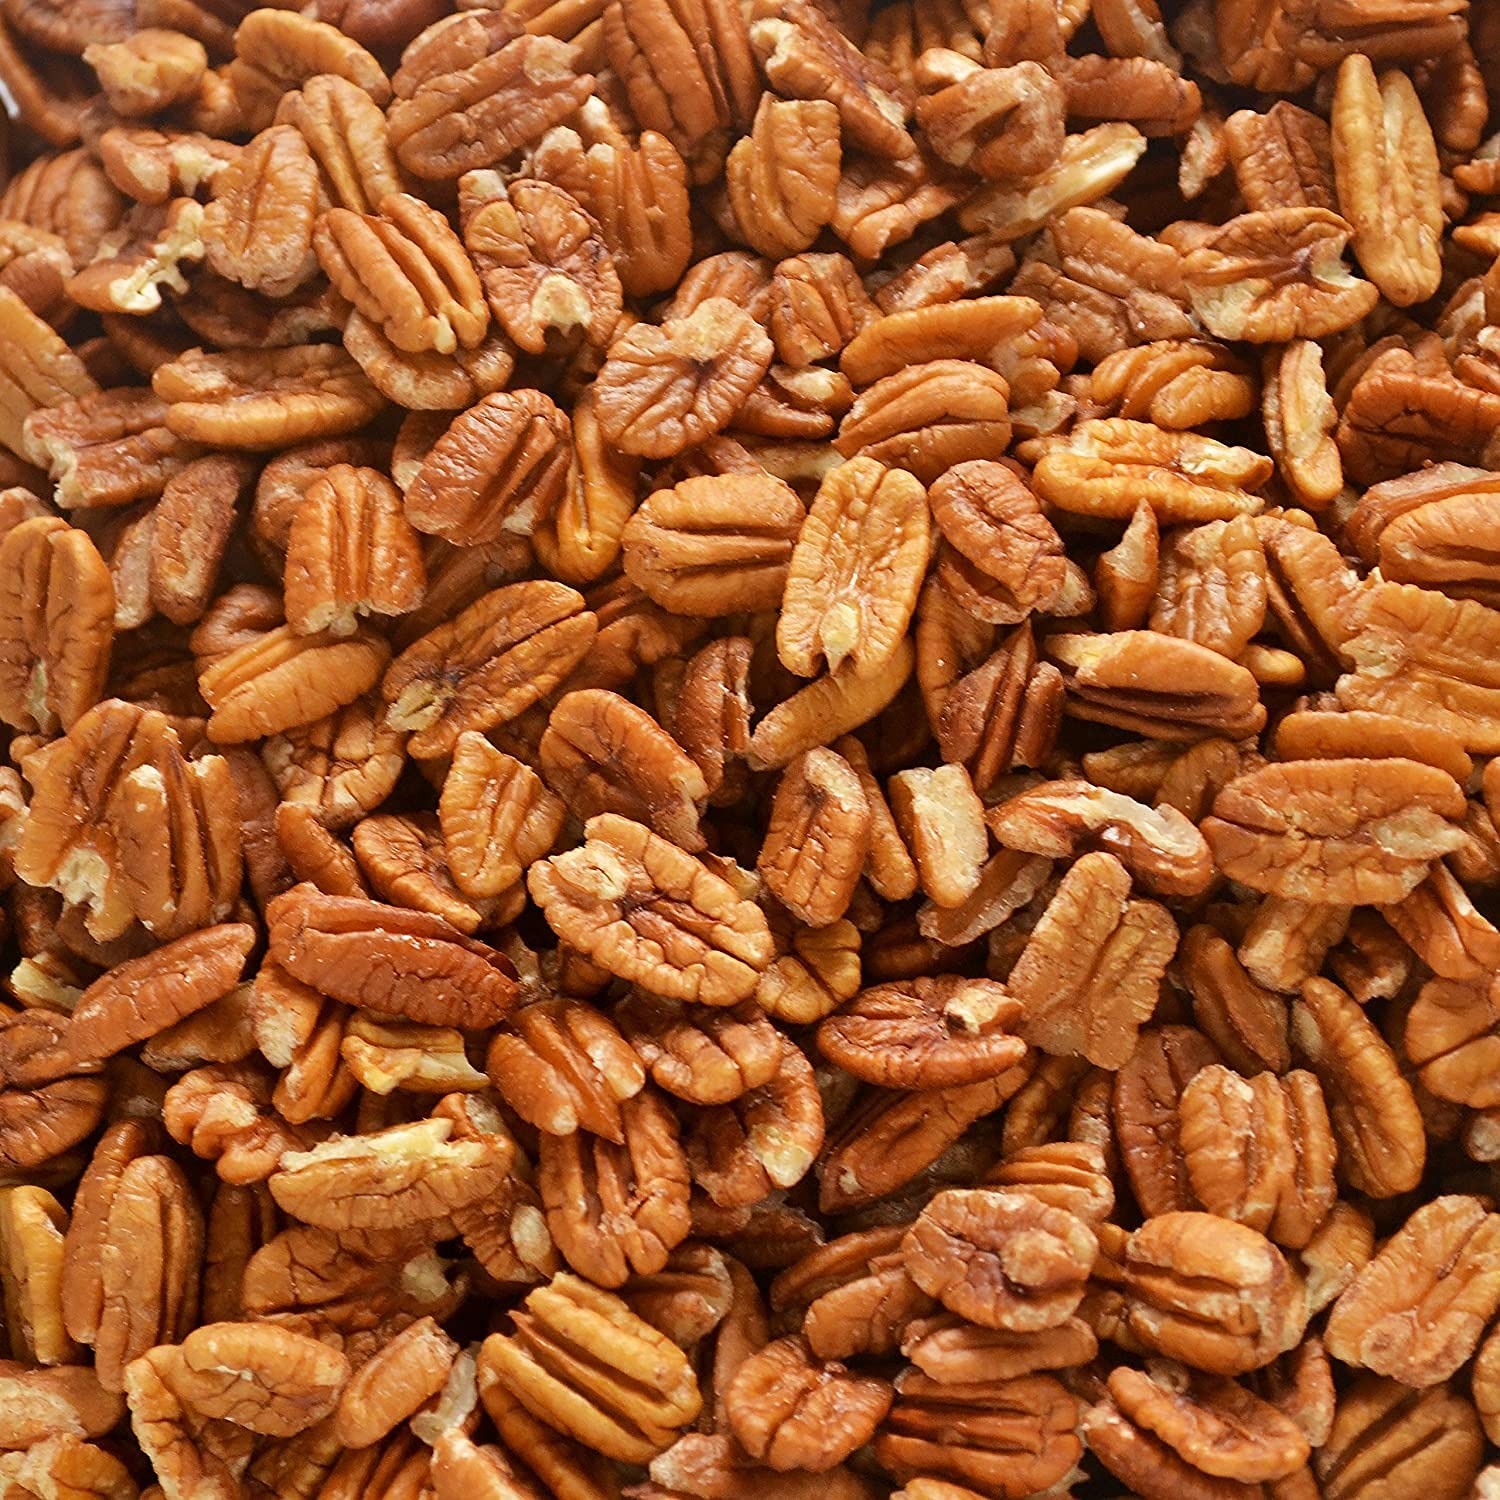
Item Name: Pecan Shop Raw Unpasteurized Shelled Texas Native Pecans, Wild-Harvested and Tested Pesticide-Free Pecan Halves in Oxygen-Barrier Bag for Peak Freshness - 12 Oz
Bullet Point 1: Small Wild Pecans with Deep Pecan Flavor - Our naturally small-sized wild-harvested native pecans have a rich pecan essence and a unique taste profile. (Please note: If you prefer larger, commercially grown pecans, we encourage you to explore other options.) Our wild native pecans have a distinct flavor compared to regular pecans.
Bullet Point 2: Natural And Sustainable - Texas native pecan trees grow wild along rivers and streams and require no irrigation or spraying.
Bullet Point 3: Clean, Raw, And Unpasteurized - Our pecans are processed without any chemicals, high heat, or radiation. They are suitable for various diets including Keto, GAPS, Vegan, and Paleo, making them a versatile and healthy choice. Our products are free from peanuts, gluten, dairy, and are non-GMO. We handle only pecans, walnuts, almonds, pumpkin seeds, and sunflower seeds.
Bullet Point 4: Super-Fresh - We take every measure to deliver the freshest pecans possible. They are stored properly and bagged in USA-made oxygen barrier bags. Please refrigerate them to preserve freshness, flavor, and nutrition.
Bullet Point 5: Small-Farm Family Owned And Operated - At Pecan Shop, we are dedicated to providing high-quality nuts and supporting regenerative agriculture. We strive for excellent customer service and satisfaction.
Product Description: Most organic nuts are sprayed with organic-approved products. Just harvested, these are wild-harvested and not sprayed at all. Natives have the richest pecan flavor. <br><br> Gluten and peanut-free, Non-GMO, Vegan, and Paleo. We process only pecans, walnuts, almonds, pumpkin seeds, and sunflower seeds in our small farm state-inspected commercial kitchen. <br><br> Pecan Shop uses no chemicals and works toward soil-restoring permaculture. <br><br>
Value: 12.0
Unit: Ounce

Price: 18.99